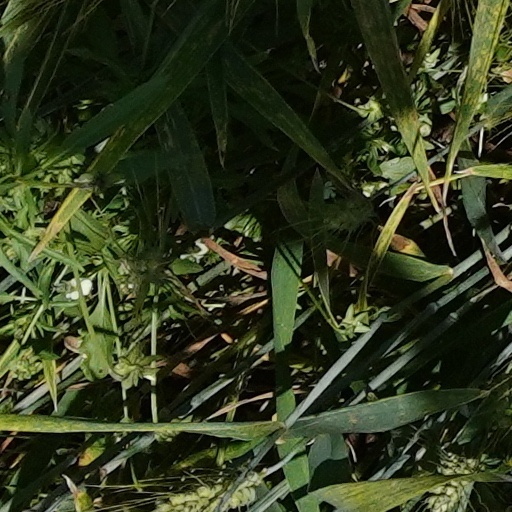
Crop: wheat